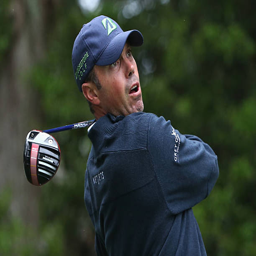
golfer reacts to a tee shot on the 15th hole during the second round of an event .